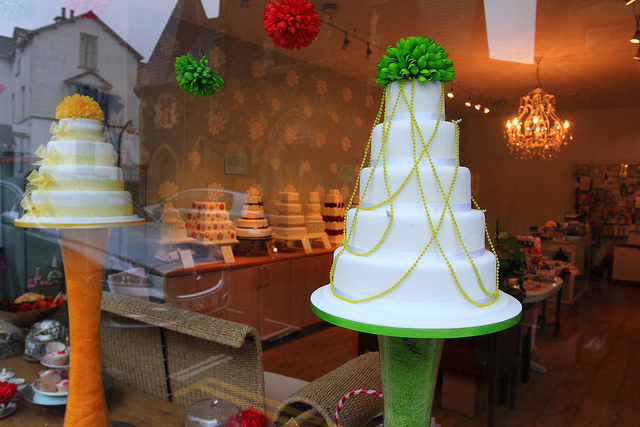
user: Given an image and a question. Answer the question in a short answer. Question: What is the lighting in the back called? Short Answer:
assistant: chandelier